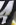
Number: 4